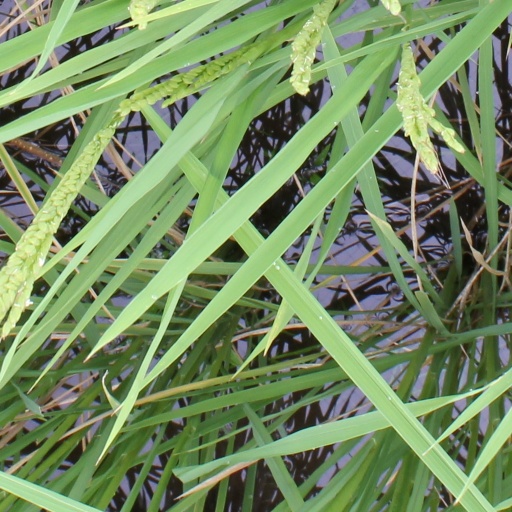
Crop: rice